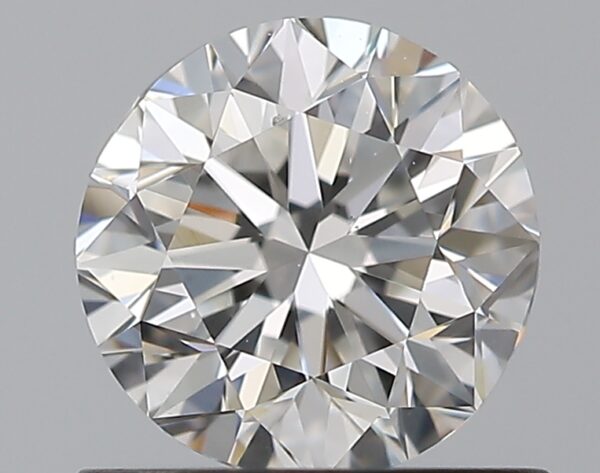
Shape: round
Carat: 0.8
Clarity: VS1
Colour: F
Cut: GD
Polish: EX
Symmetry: VG
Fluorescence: N
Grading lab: GIA
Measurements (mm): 5.71 x 5.8 x 3.76